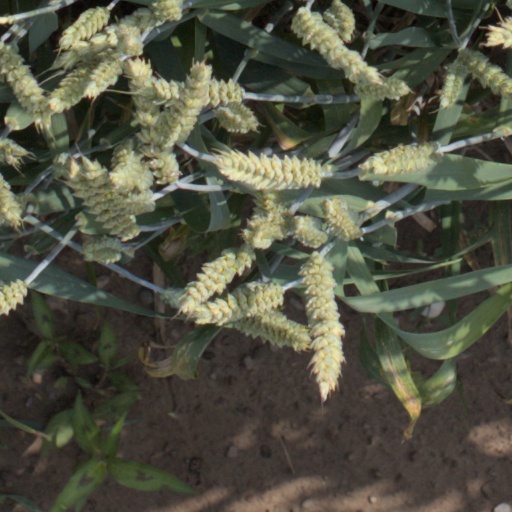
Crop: wheat